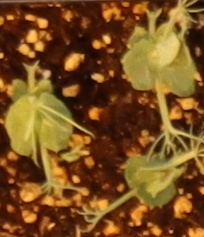
Label: Field Pea